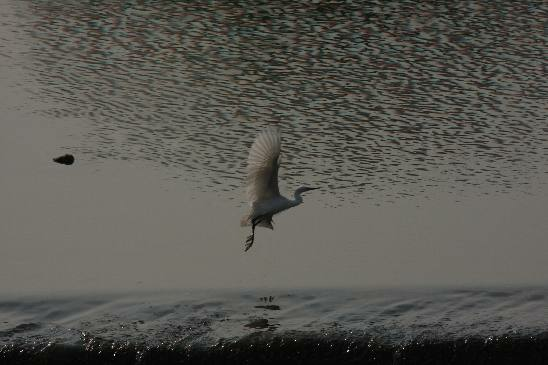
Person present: No